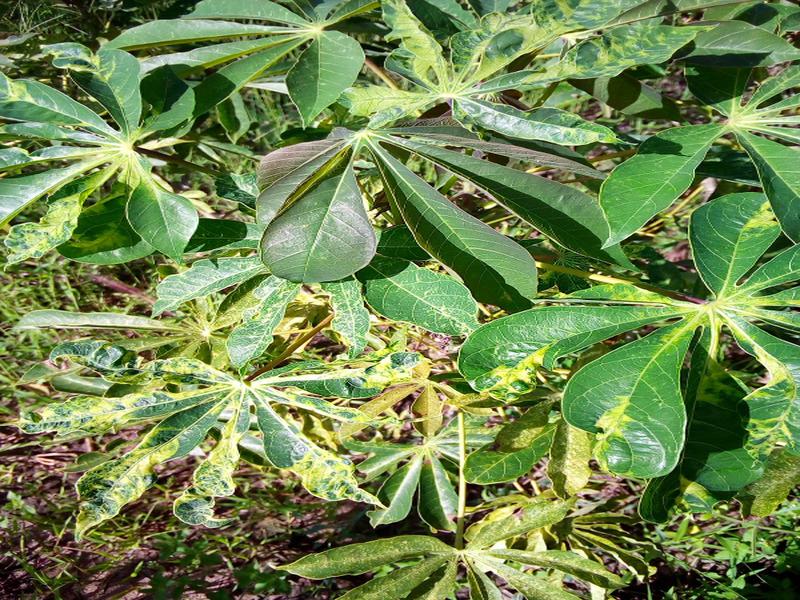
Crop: cassava
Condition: mosaic_disease